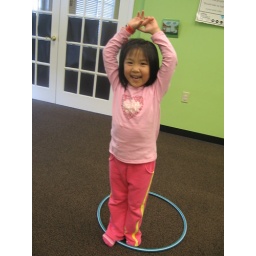
girl standing in hoop